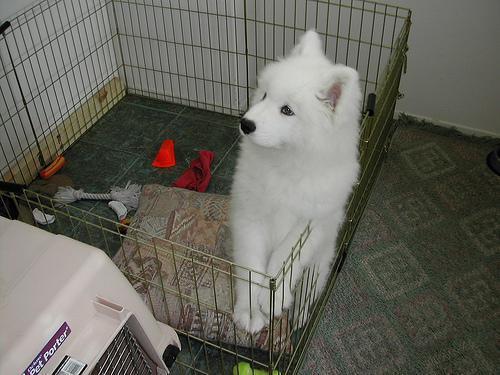
Samoyed